Morris Plan Banks

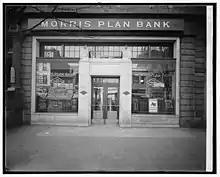
A Morris Plan Bank, location unknown,

The plans established installment credit for customers. Lending required the borrower to provide references and proof of earnings to establish the borrower's credit worthiness. The banks gave depositors interest to secure funds for the loans. The banks were eventually organized as a New York-based banking organization (holding company) and made small loans to moderate income families through banks in more than 100 U.S. cities. In 1917, credit life insurance plans were offered. Morris Banks made 1,760,000 loans in its first 12 years, amounting to about $320 million.